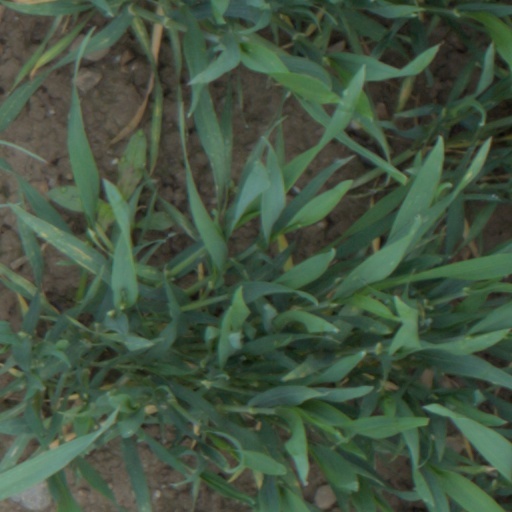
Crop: wheat